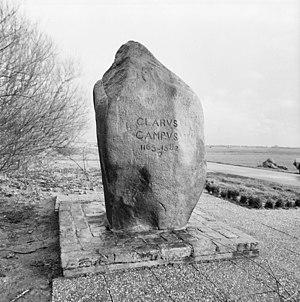
L’ancienne abbaye de Klaarkamp, dont le titre canonique était ‘Monasterium beatae Mariae de Claro Campo’ était un monastère de moines cisterciens fondé par l’abbaye de Clairvaux au XIIᵉ siècle à Dongeradeel, à quelques kilomètres au sud-ouest de Dokkum et deux kilomètres au nord de Rinsumageast en Frise